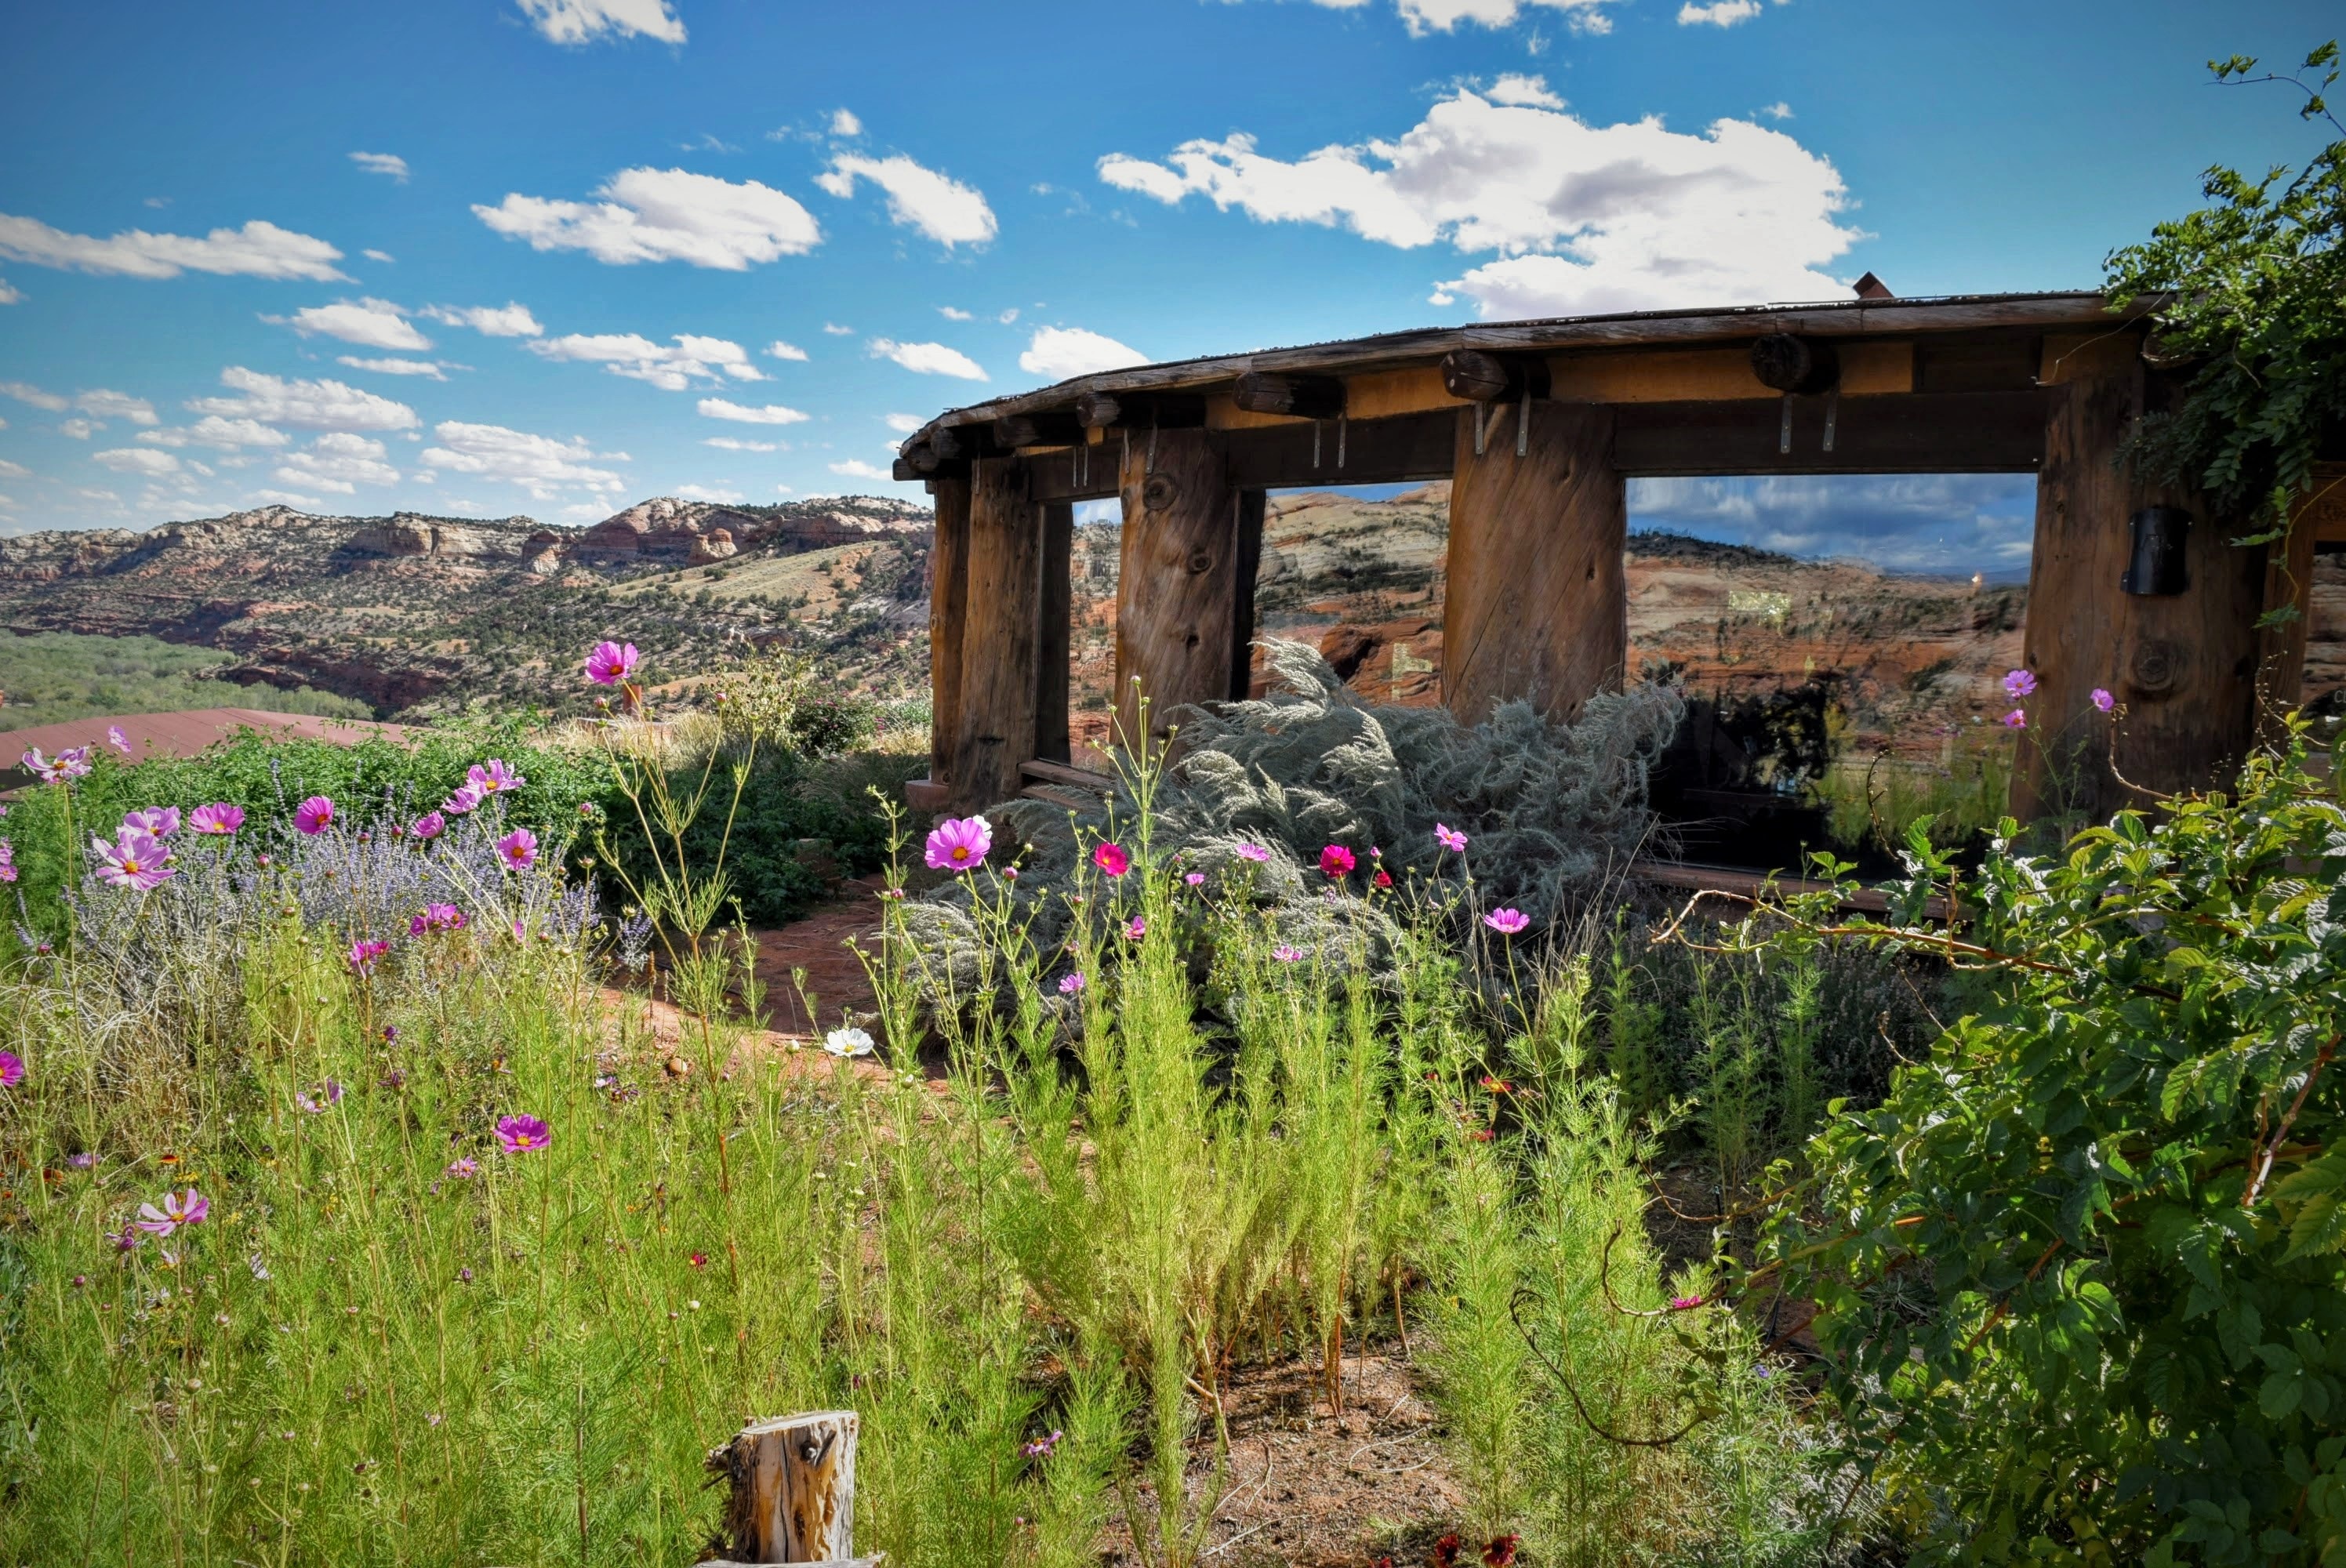
landscape, wilderness, mountain, flower, vacation, village, garden, flora, utah, coffee house, estate, rural area, scenic drive, southern utah, highway 12, roadside attractions